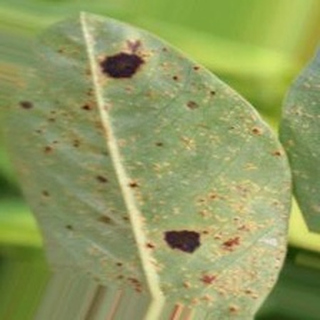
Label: groundnut_rust